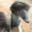
Label: bird